Al Jardine

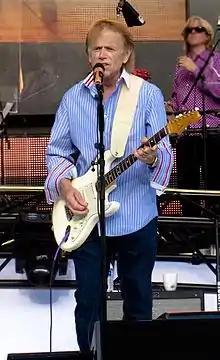
Jardine performing with the Beach Boys during their 2012 reunion tour

In 1991, Jardine had allegedly been "suspended" by Love from the band prior to the recording of the album "Summer in Paradise," supposedly because of a dispute about content; however, he returned during the sessions to sing lead vocals on two of the album's songs and contributed to the partial re-recording of tracks for the UK release of the album.